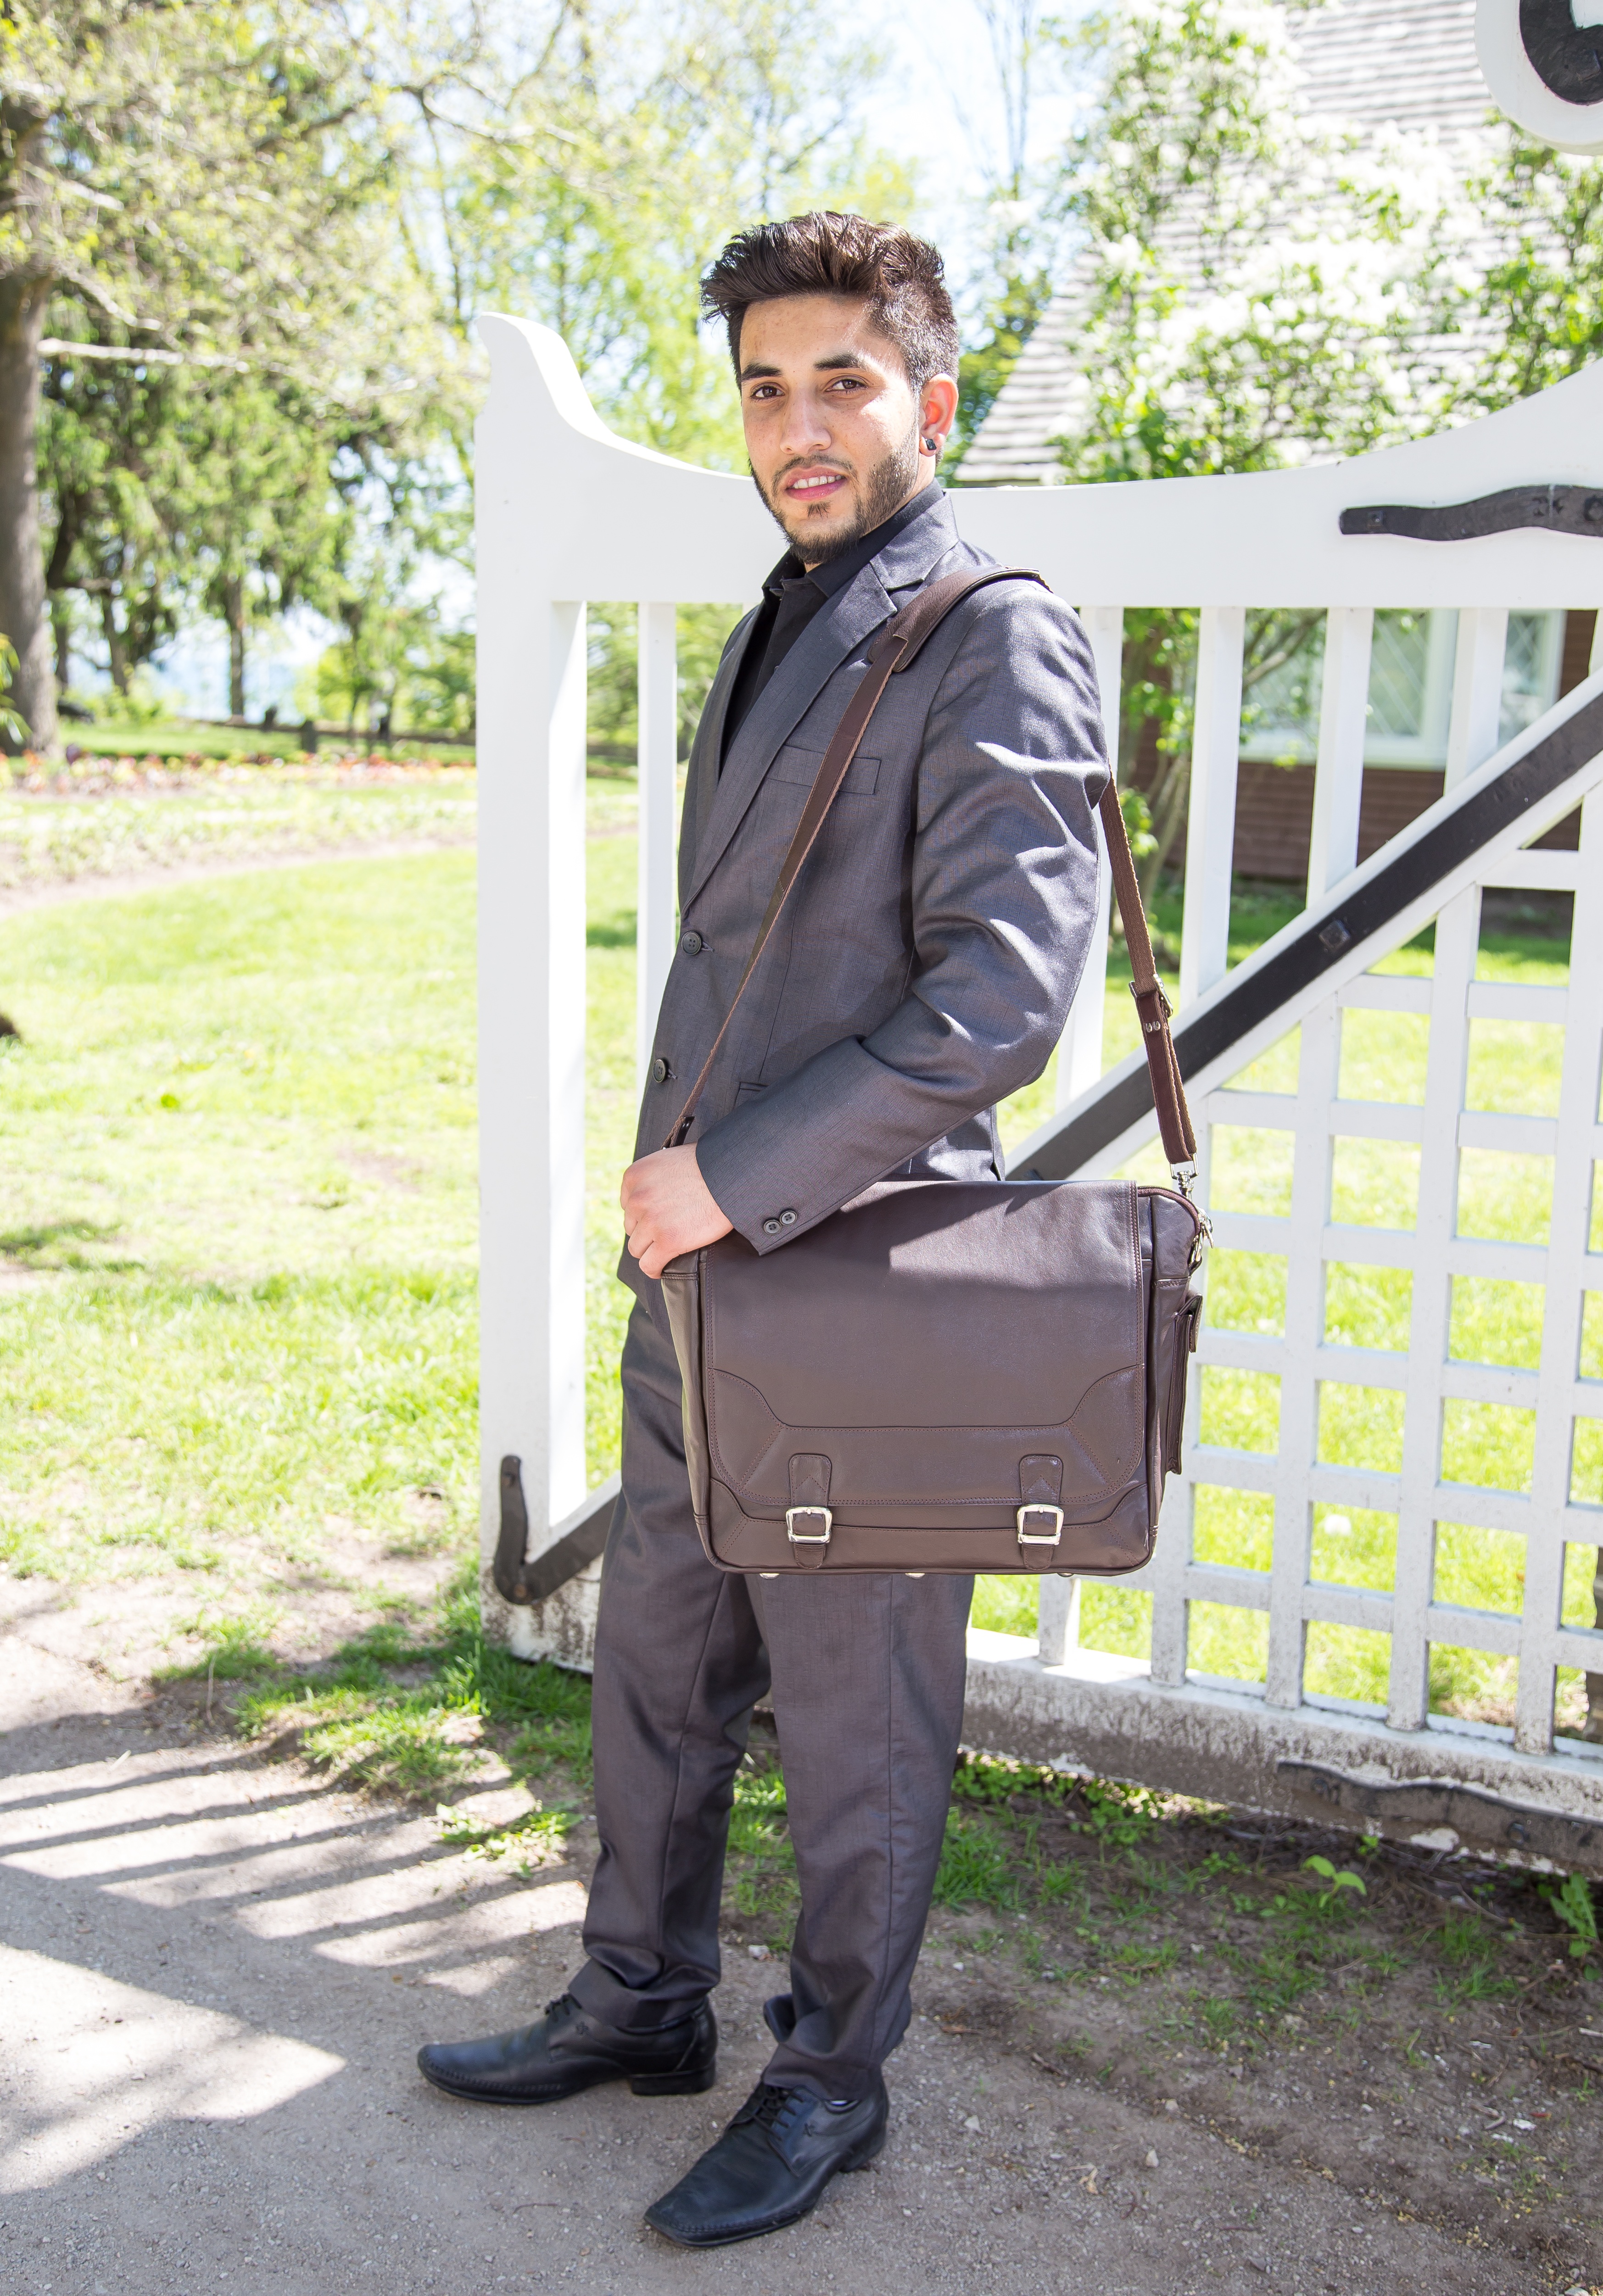
man, person, male, standing, spring, park, office, brown, bag, fashion, clothing, outerwear, briefcase, outdoors, footwear, accessories, style, executive